Italy at the 2012 Summer Paralympics

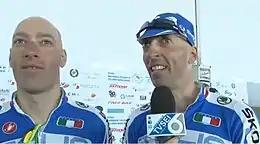
Luca Pizzi (guide, left) and his brother Ivano (right), two medals at this edition.

Qualifiers for the latter rounds (Q) of all events were decided on a time only basis, therefore positions shown are overall results versus competitors in all heats.